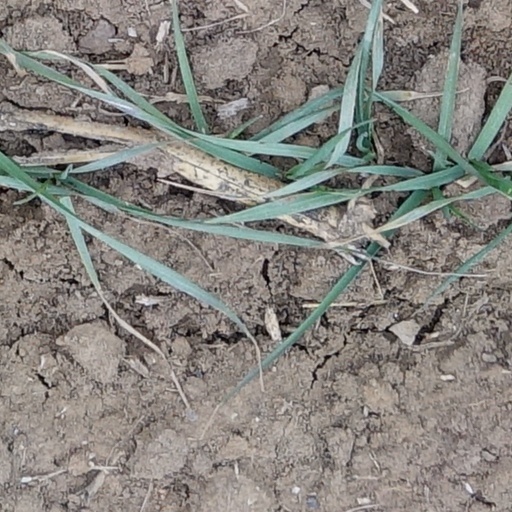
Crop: wheat